Gajasurasamhara

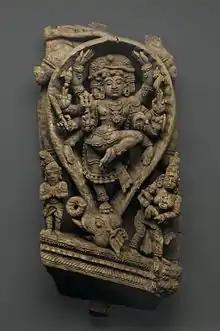
A rare instance where iconographical treatises are fully followed

According to the iconographical treatise "Amshumadbhedagama", Gajasurasamhara-Shiva dancing inside the skin of the slain elephant, which is arranged like a "prabhamandala" (aureole) around him. The tail pips behind from Shiva's crown and his left leg is on the head of the elephant, while the right one is bent and raised above the left thigh ("utkutikasana" posture). Shiva wears silk and tiger skin garments and various ornament and is deep red in colour. He may be depicted four or eight armed. In the four-armed image, Shiva holds a "pasha" (noose) in one of the right hands and the elephant tusk in a left arm; the other arms hold the outstretched skin of the elephant. In the eight-armed form, he holds a "trishula" (trident), a "damaru" (drum), a "pasha" and the elephant skin in his right arms, while the one of left hands makes the "vismaya" mudra (sign of astonishment) and others hold a "kapala" (skullcup), the tusk and the skin of the elephant. Another eight-armed form in the same text holds a "trishula", a sword, the tusk and the elephant skin in the left arms and a "kapala", a shield, a "ghanta" (bell) and the elephant skin in the right ones. On the left side of Shiva, his consort Parvati should stand with their son Skanda in her arms, both trembling in fear of this fierce aspect of Shiva.